Carnarvon National Park

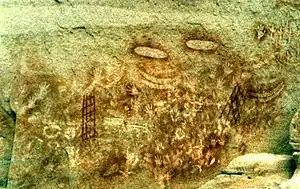
Aboriginal art at Carnarvon Gorge

Forty regional ecosystems are known to exist within the park and nine of them are listed as endangered, due to large-scale land clearing within the region. Twenty-three species of flora listed as rare and threatened (Under Queensland legislation) have been found in the park, including the iconic "Livistona nitida" (Carnarvon Fan Palm, Carnarvon Gorge section), "Cadellia pentastylis" (Ooline, Moolayember section), and "Stemmacantha australis" (Austral Cornflower, Mount Moffatt section).